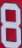
Number: 8